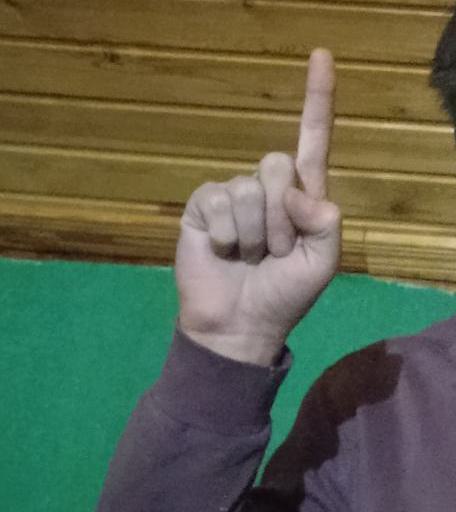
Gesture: one